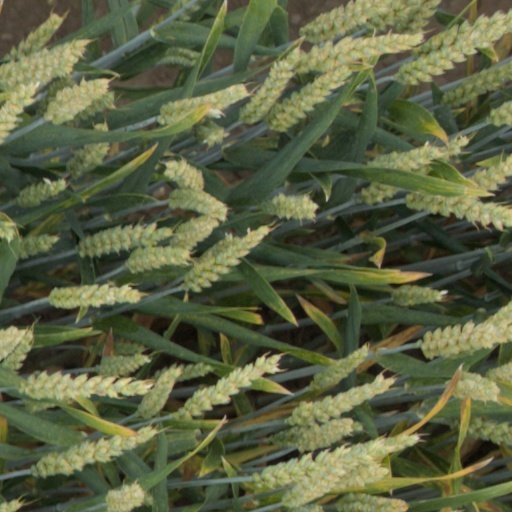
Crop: wheat